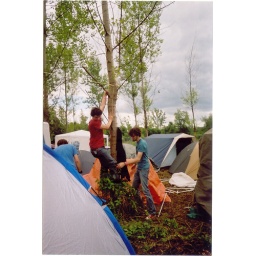
Maarten attaching a big plastic sail over all our tents ;)